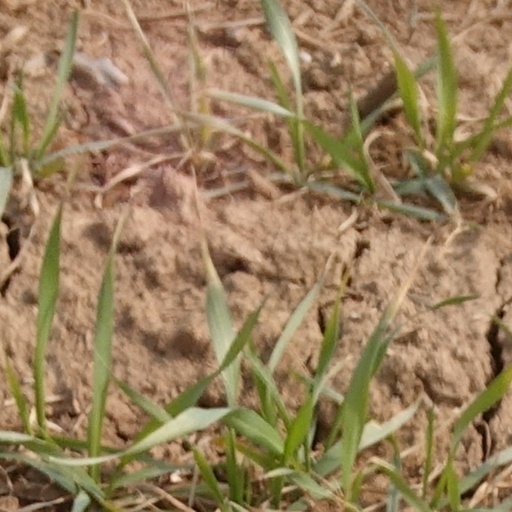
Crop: wheat